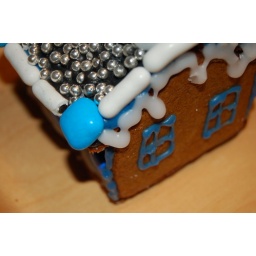
My cousin made this sparkly gingerbread house in blue, silver and white.